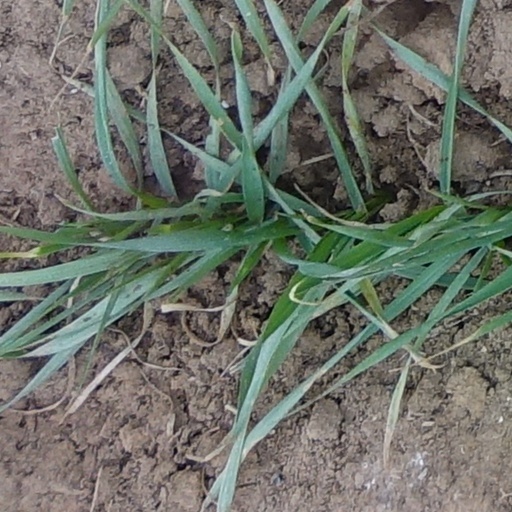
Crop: wheat